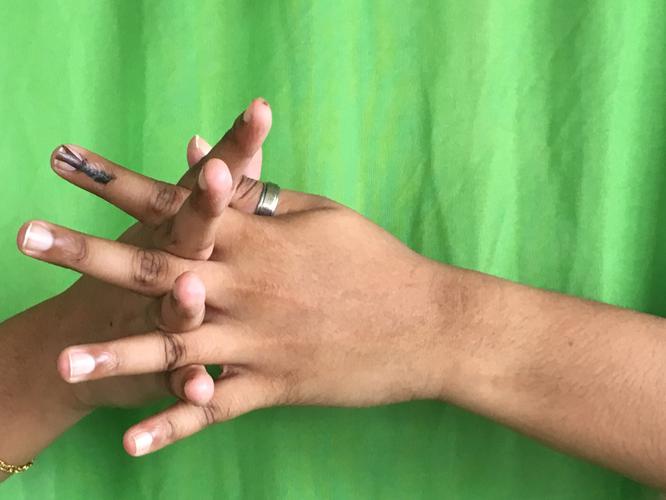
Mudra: Karkatta
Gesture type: double_hand